Tingvollost

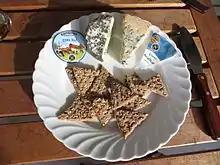
Tingvollost Kraftkar (upper right), with Edel Bla another cheese, upper left.

Tingvollost (established in 2003) is a Norwegian cheesemaker in Tingvoll Municipality, making blue cheese and white mold cheeses from cow's milk. Annual production in 2014 was 21 tons of cheese based on 200 000 liters milk.